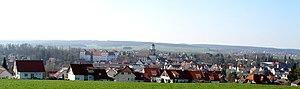
Meßkirch est une ville allemande du Bade-Wurtemberg, au sud de Sigmaringen, entre le Danube et le lac de Constance.